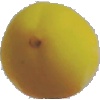
Label: Peach 2